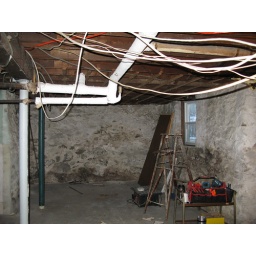
My bed used to be under that white junction of pipes overhead. They're probably wrapped in asbestos fabric.